Alexander Kelso Davis

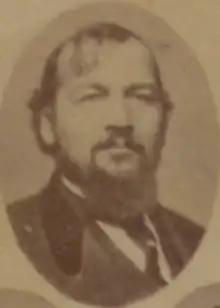

Alexander Kelso Davis was an American politician. He was a member of the Mississippi House of Representatives and Lieutenant Governor of Mississippi. He was impeached and removed by the resurgent Democrats towards the end of the Reconstruction era in 1876. He was the first African American to serve as lieutenant governor in Mississippi.